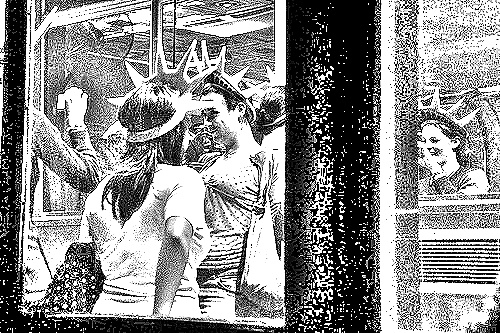
Portrait style: Sketch Portrait